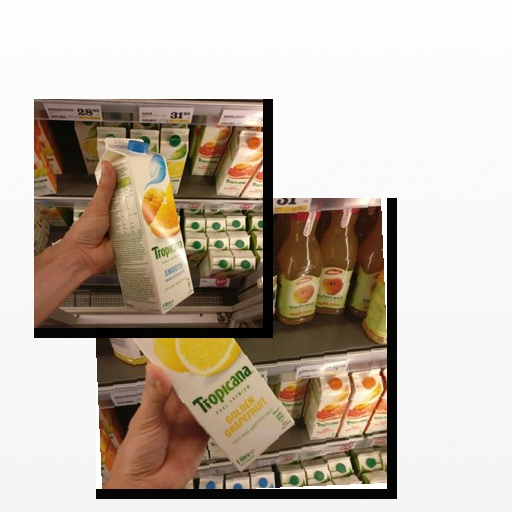
Food items: mixed_juice, golden_grapefruit_juice